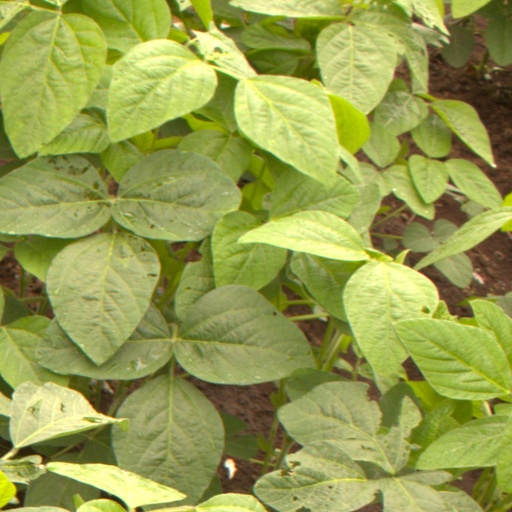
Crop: soybean